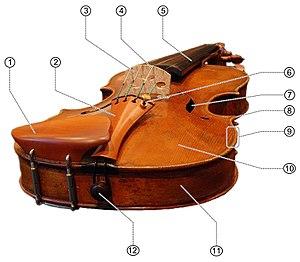
Violon construit vers 1770. Légende ajoutée par SuperManu. Mentonnière. Cordier. Chevalet Corde (de la) Touche Tendeur Ouïe Onglet de l'échancrure Double filet Table d'harmonie Éclisse Bouton